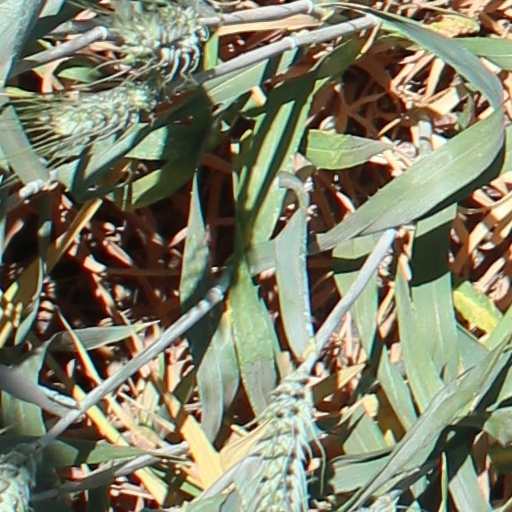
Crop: wheat